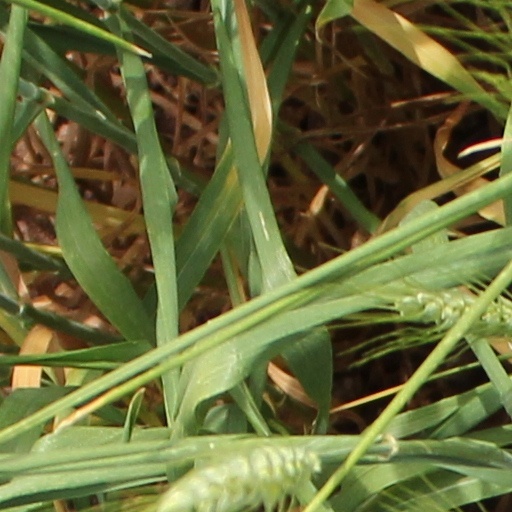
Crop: wheat